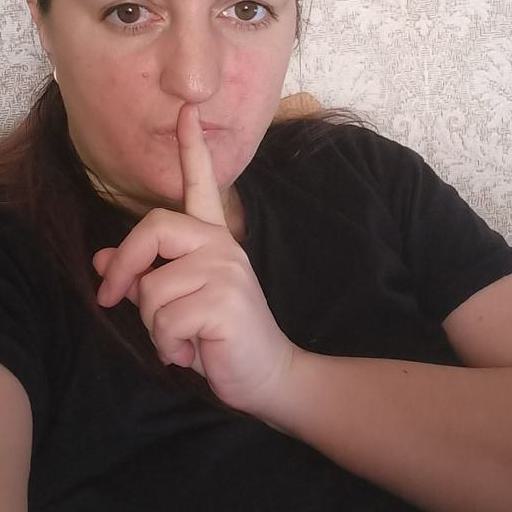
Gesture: mute